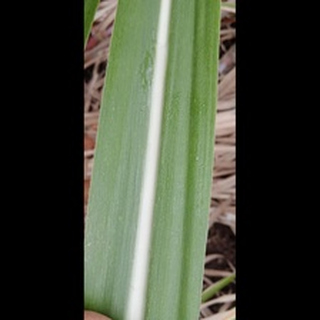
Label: healthy_sugarcane